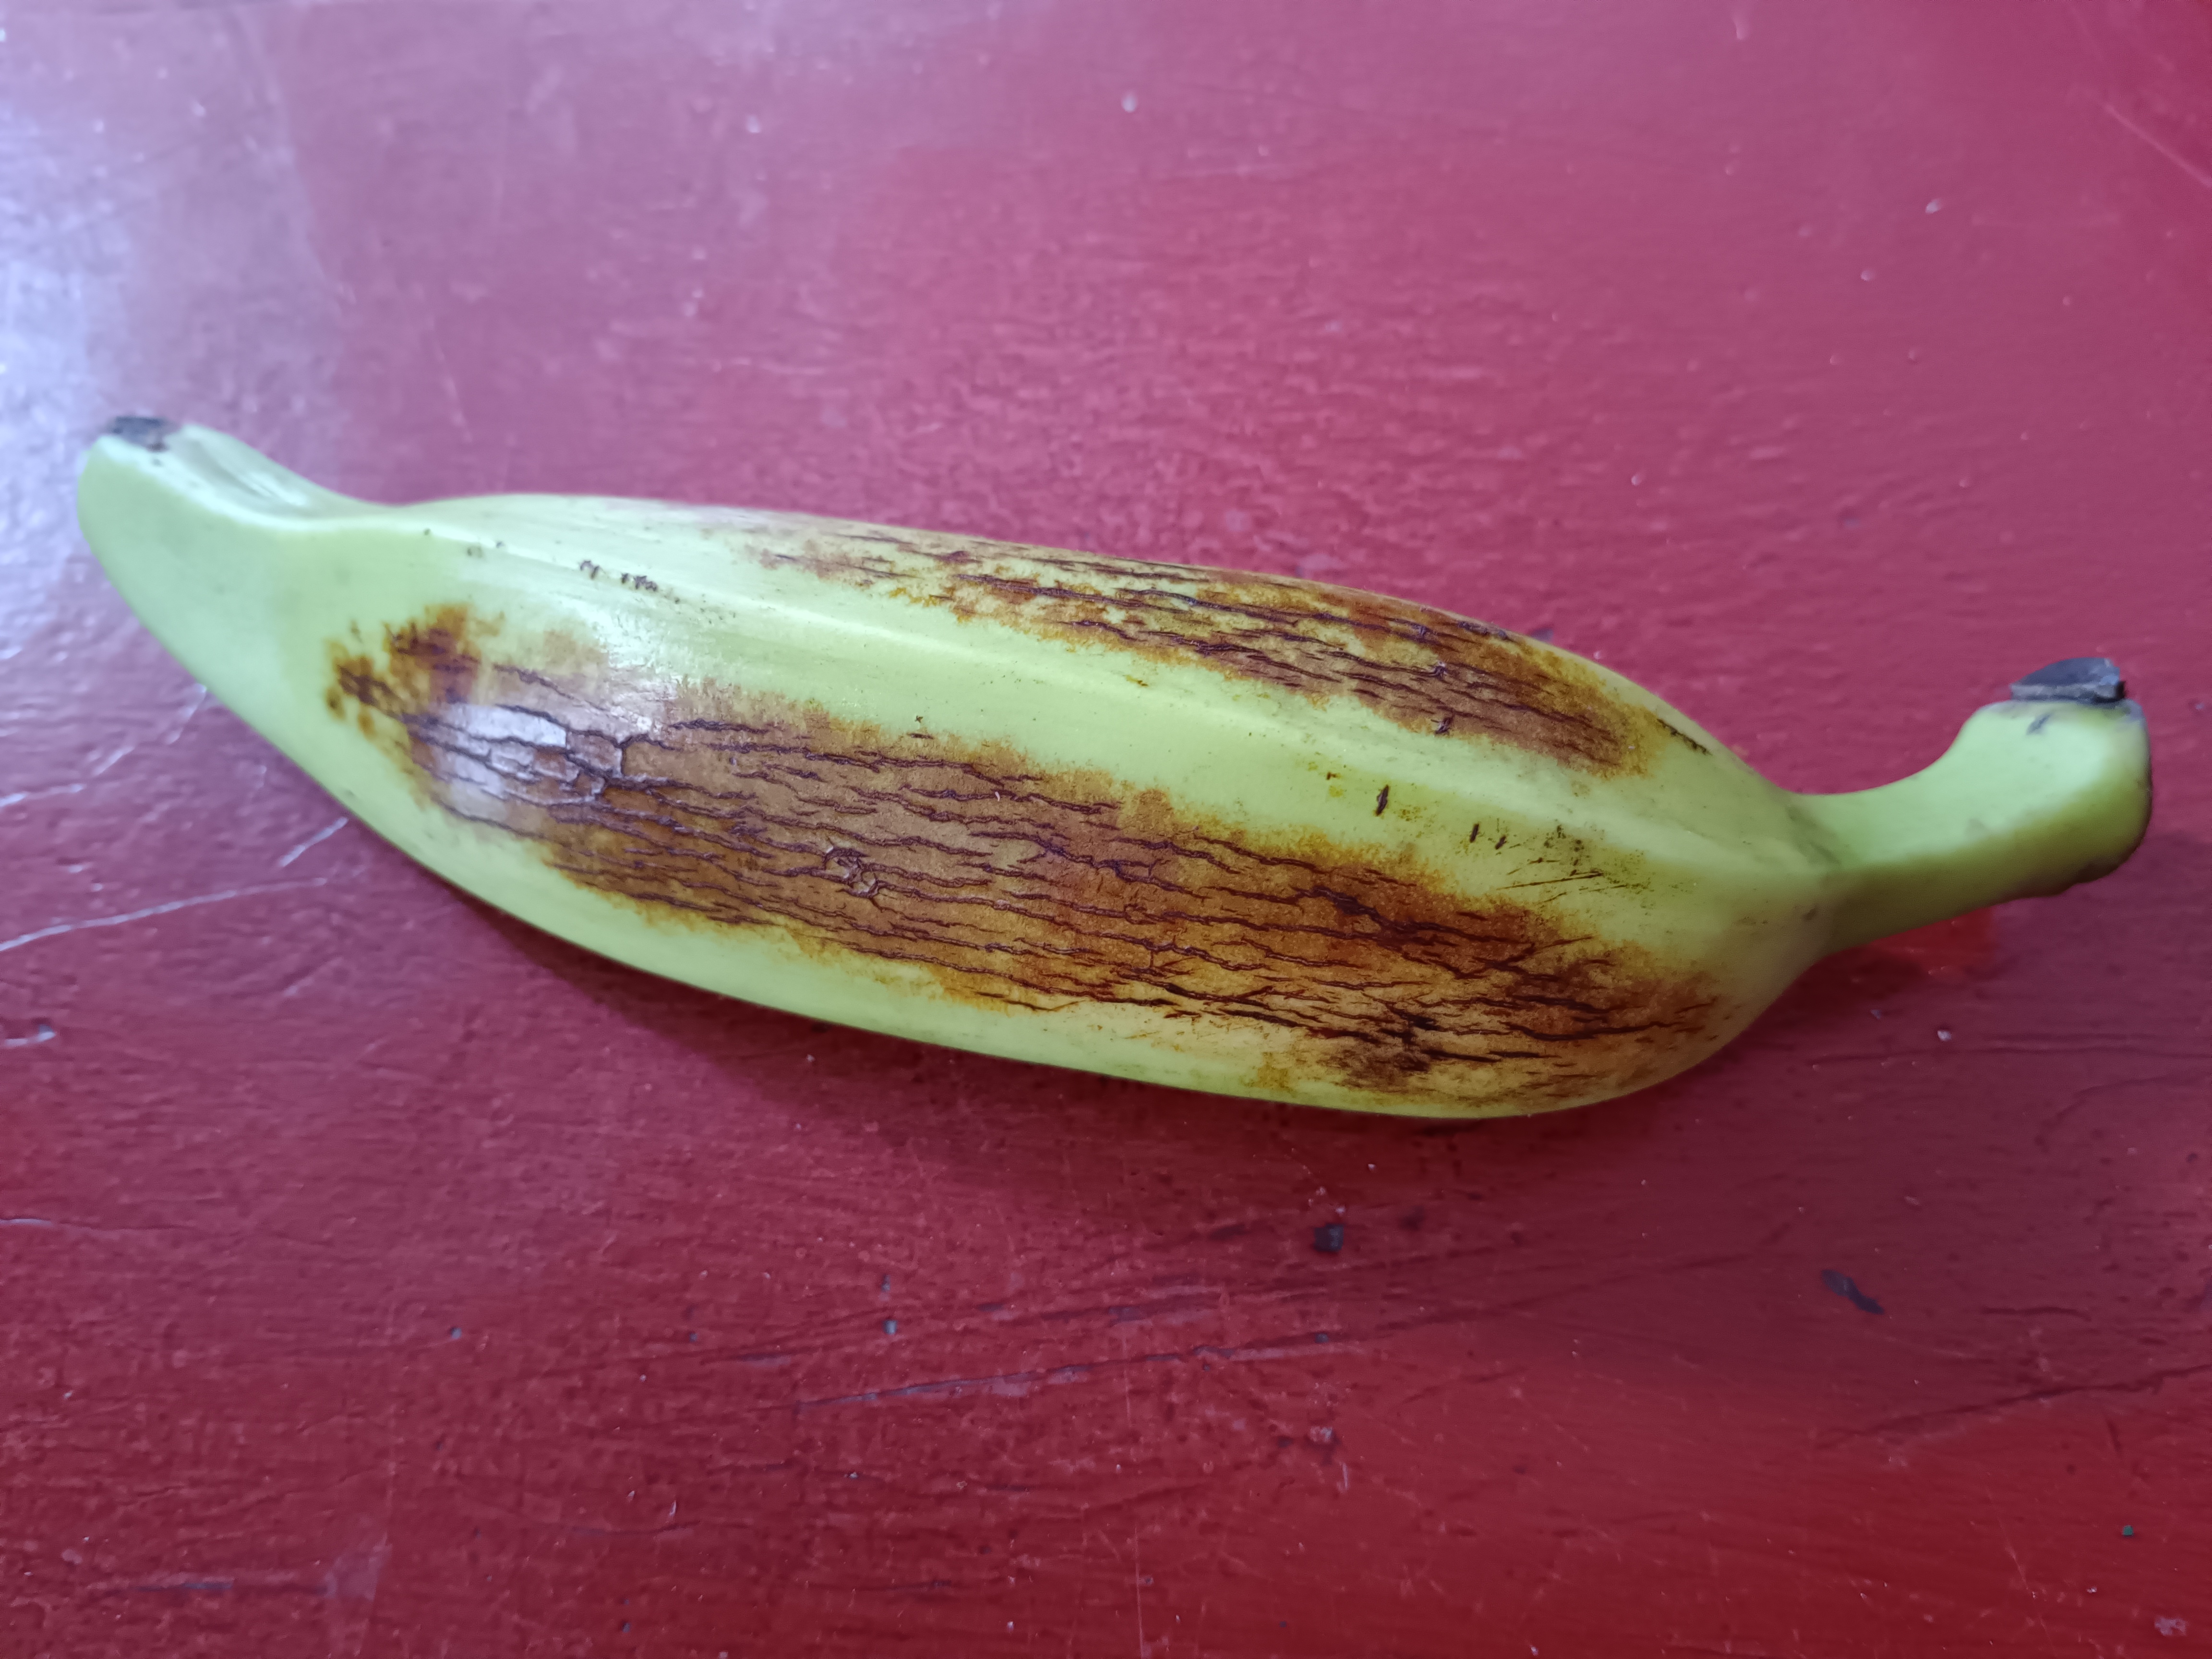
Banana variety: Anaji